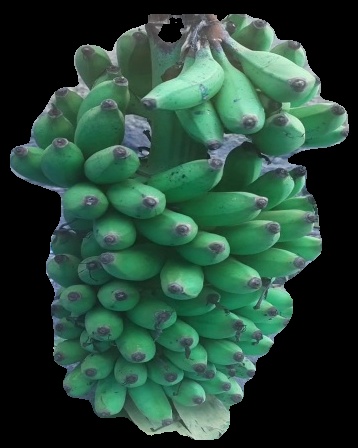
Variety: elakki-bale
Grade: grade2